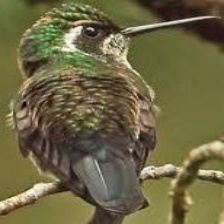
Species: WHITE EARED HUMMINGBIRD
Scientific name: BASILINNA LEUCOTIS
ImageNet parent category: hummingbird